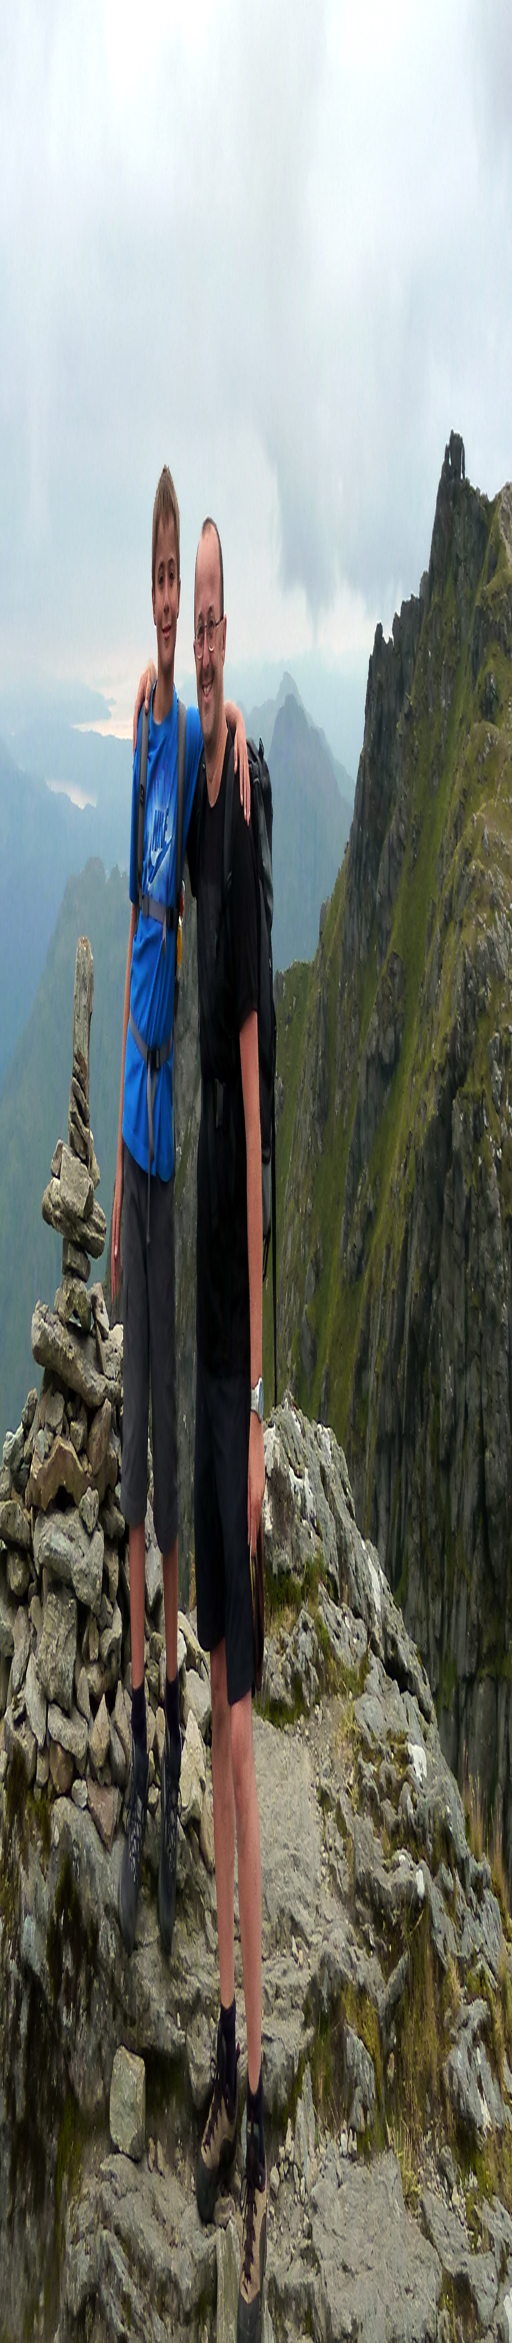
on top of the north summit